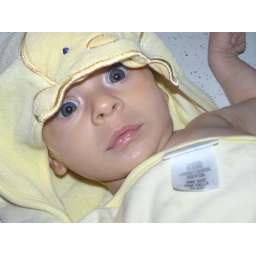
Colin in duck towel - July 06